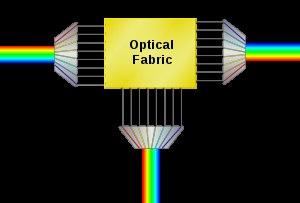
Les réseaux maillés optiques sont un type de réseau de télécommunications.